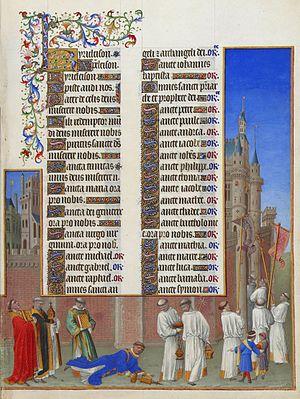
L’enluminure gothique voit le jour en France et en Angleterre, dans les années 1160—1170, alors que les formes romanes restent dominantes en Allemagne jusqu'en 1300 environ. Pendant toute l'époque gothique, la France reste en tête des développements stylistiques de l'enluminure. Lors du passage du gothique tardif à la Renaissance, dans la seconde moitié du XVᵉ siècle, l'enluminure perd son rôle d'art majeur à la suite du développement de l’imprimerie.